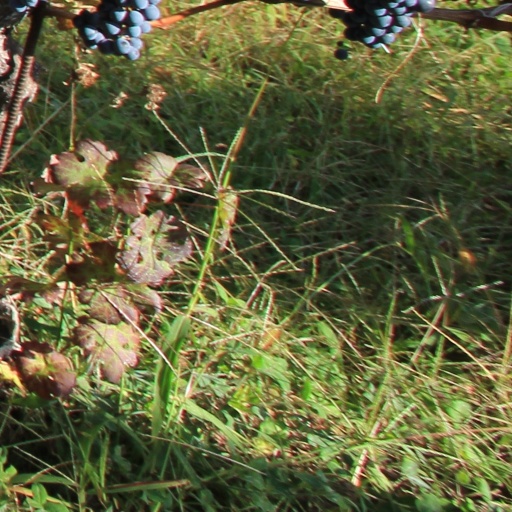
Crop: grape